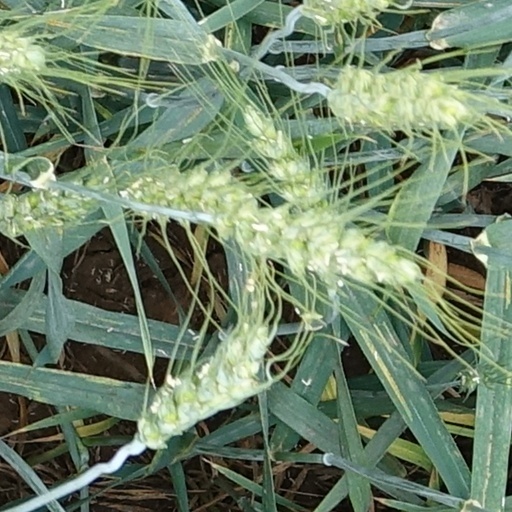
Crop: wheat